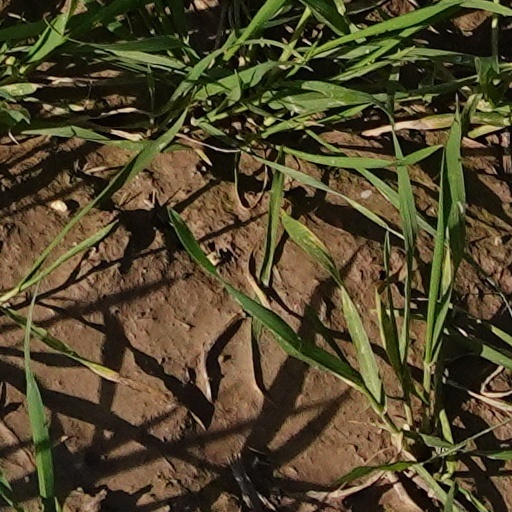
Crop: wheat